Dalí Paris

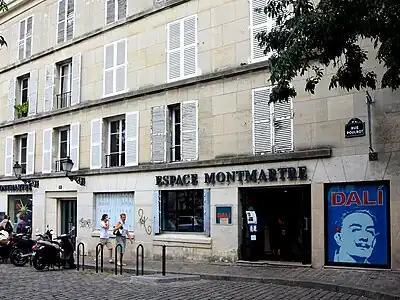
Espace Dalí

The Dalí Paris (formerly Espace Dalí) is a museum exhibition in France devoted to Salvador Dalí consisting mainly of sculptures and engravings. The museum, near the Place du Tertre in the Montmartre district of Paris, was inaugurated in 1991, and it has around 300 original artworks. The collection features mainly three-dimensional sculptures of Dalí's best known surrealistic paintings.